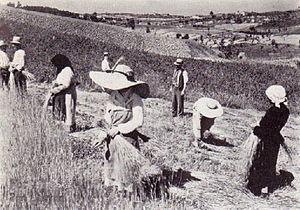
Récolte de la paille (pour chapeaux de paille) en 1900, Toscane – Italie.
La paille est la partie de la tige de certaines graminées, dites « céréales à paille », coupée avec l'épi à la moisson.
Le chapeau de paille est un chapeau qui est tressé avec de la paille ou du roseaux. Il est conçu pour protéger la tête des ardeurs du soleil.